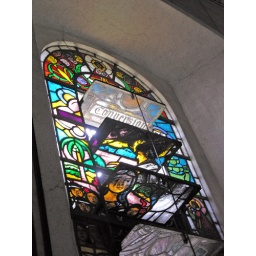
Stained-glass window with louvres at Basilica Minore del Santo Nino 16th-century church in Cebu in The Philippines.